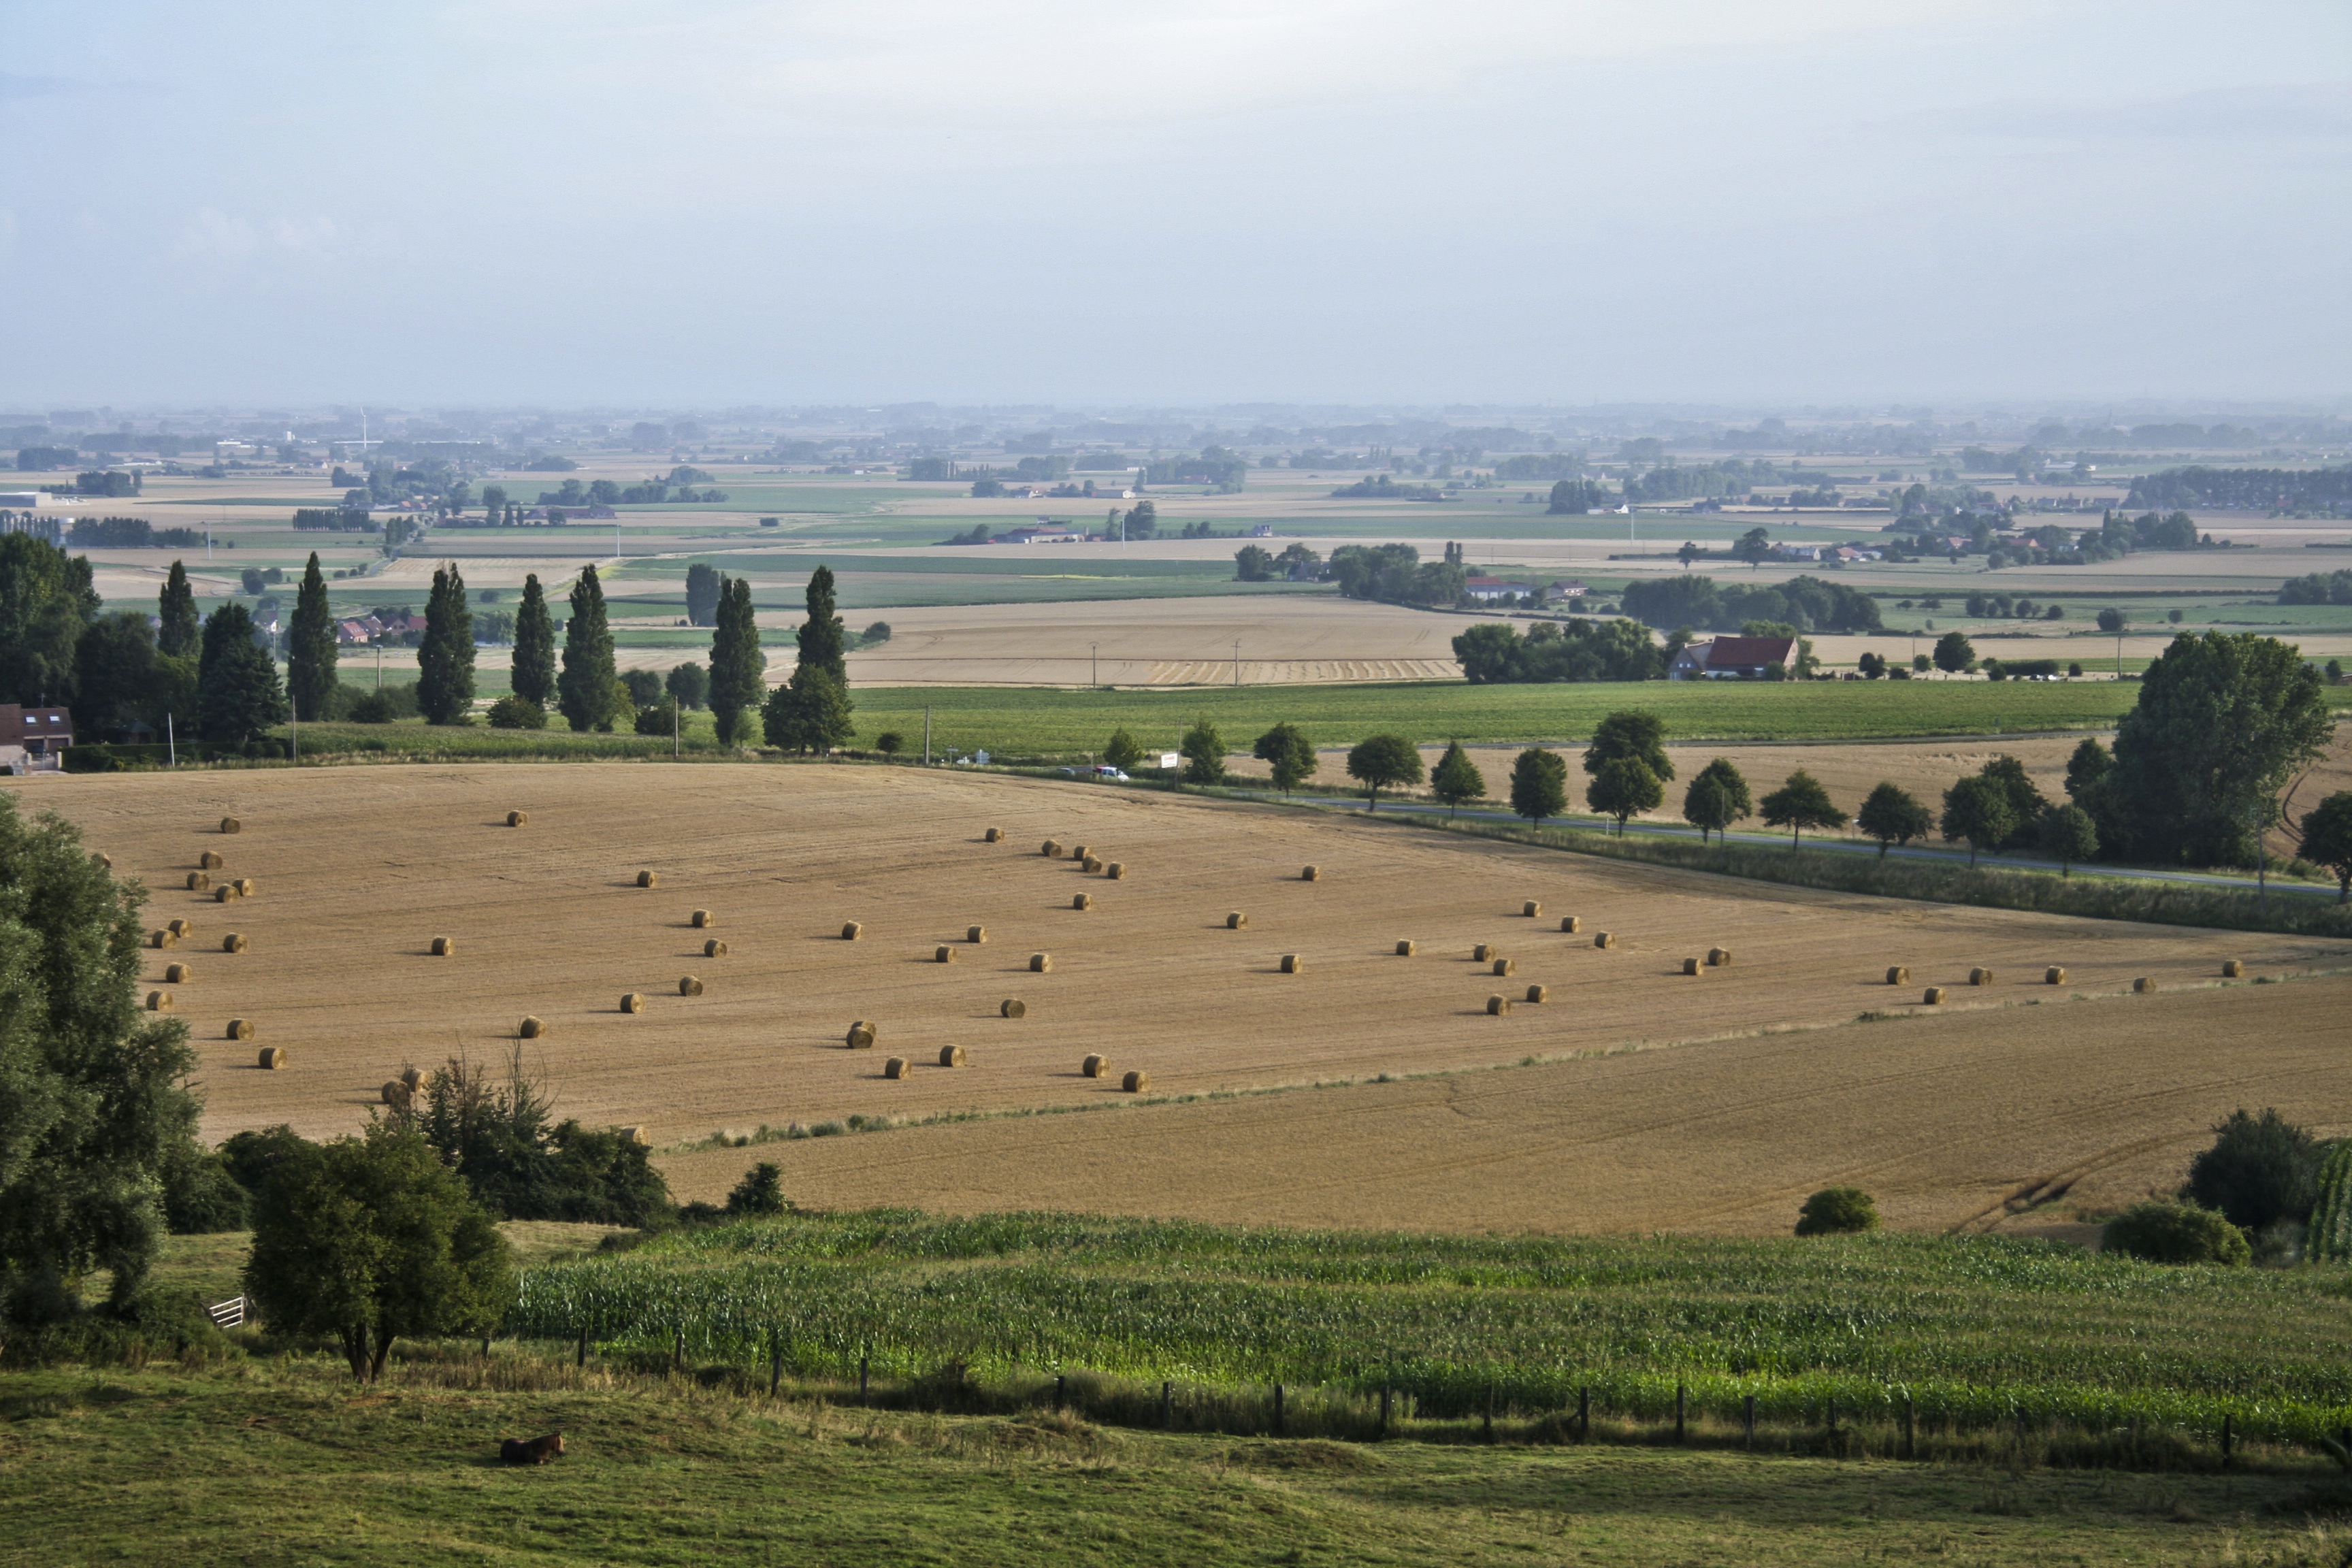
landscape, field, farm, hill, valley, france, farming, harvest, agriculture, plain, farmland, agricultural, french, grassland, badlands, plateau, ecosystem, steppe, rural area, aerial photography